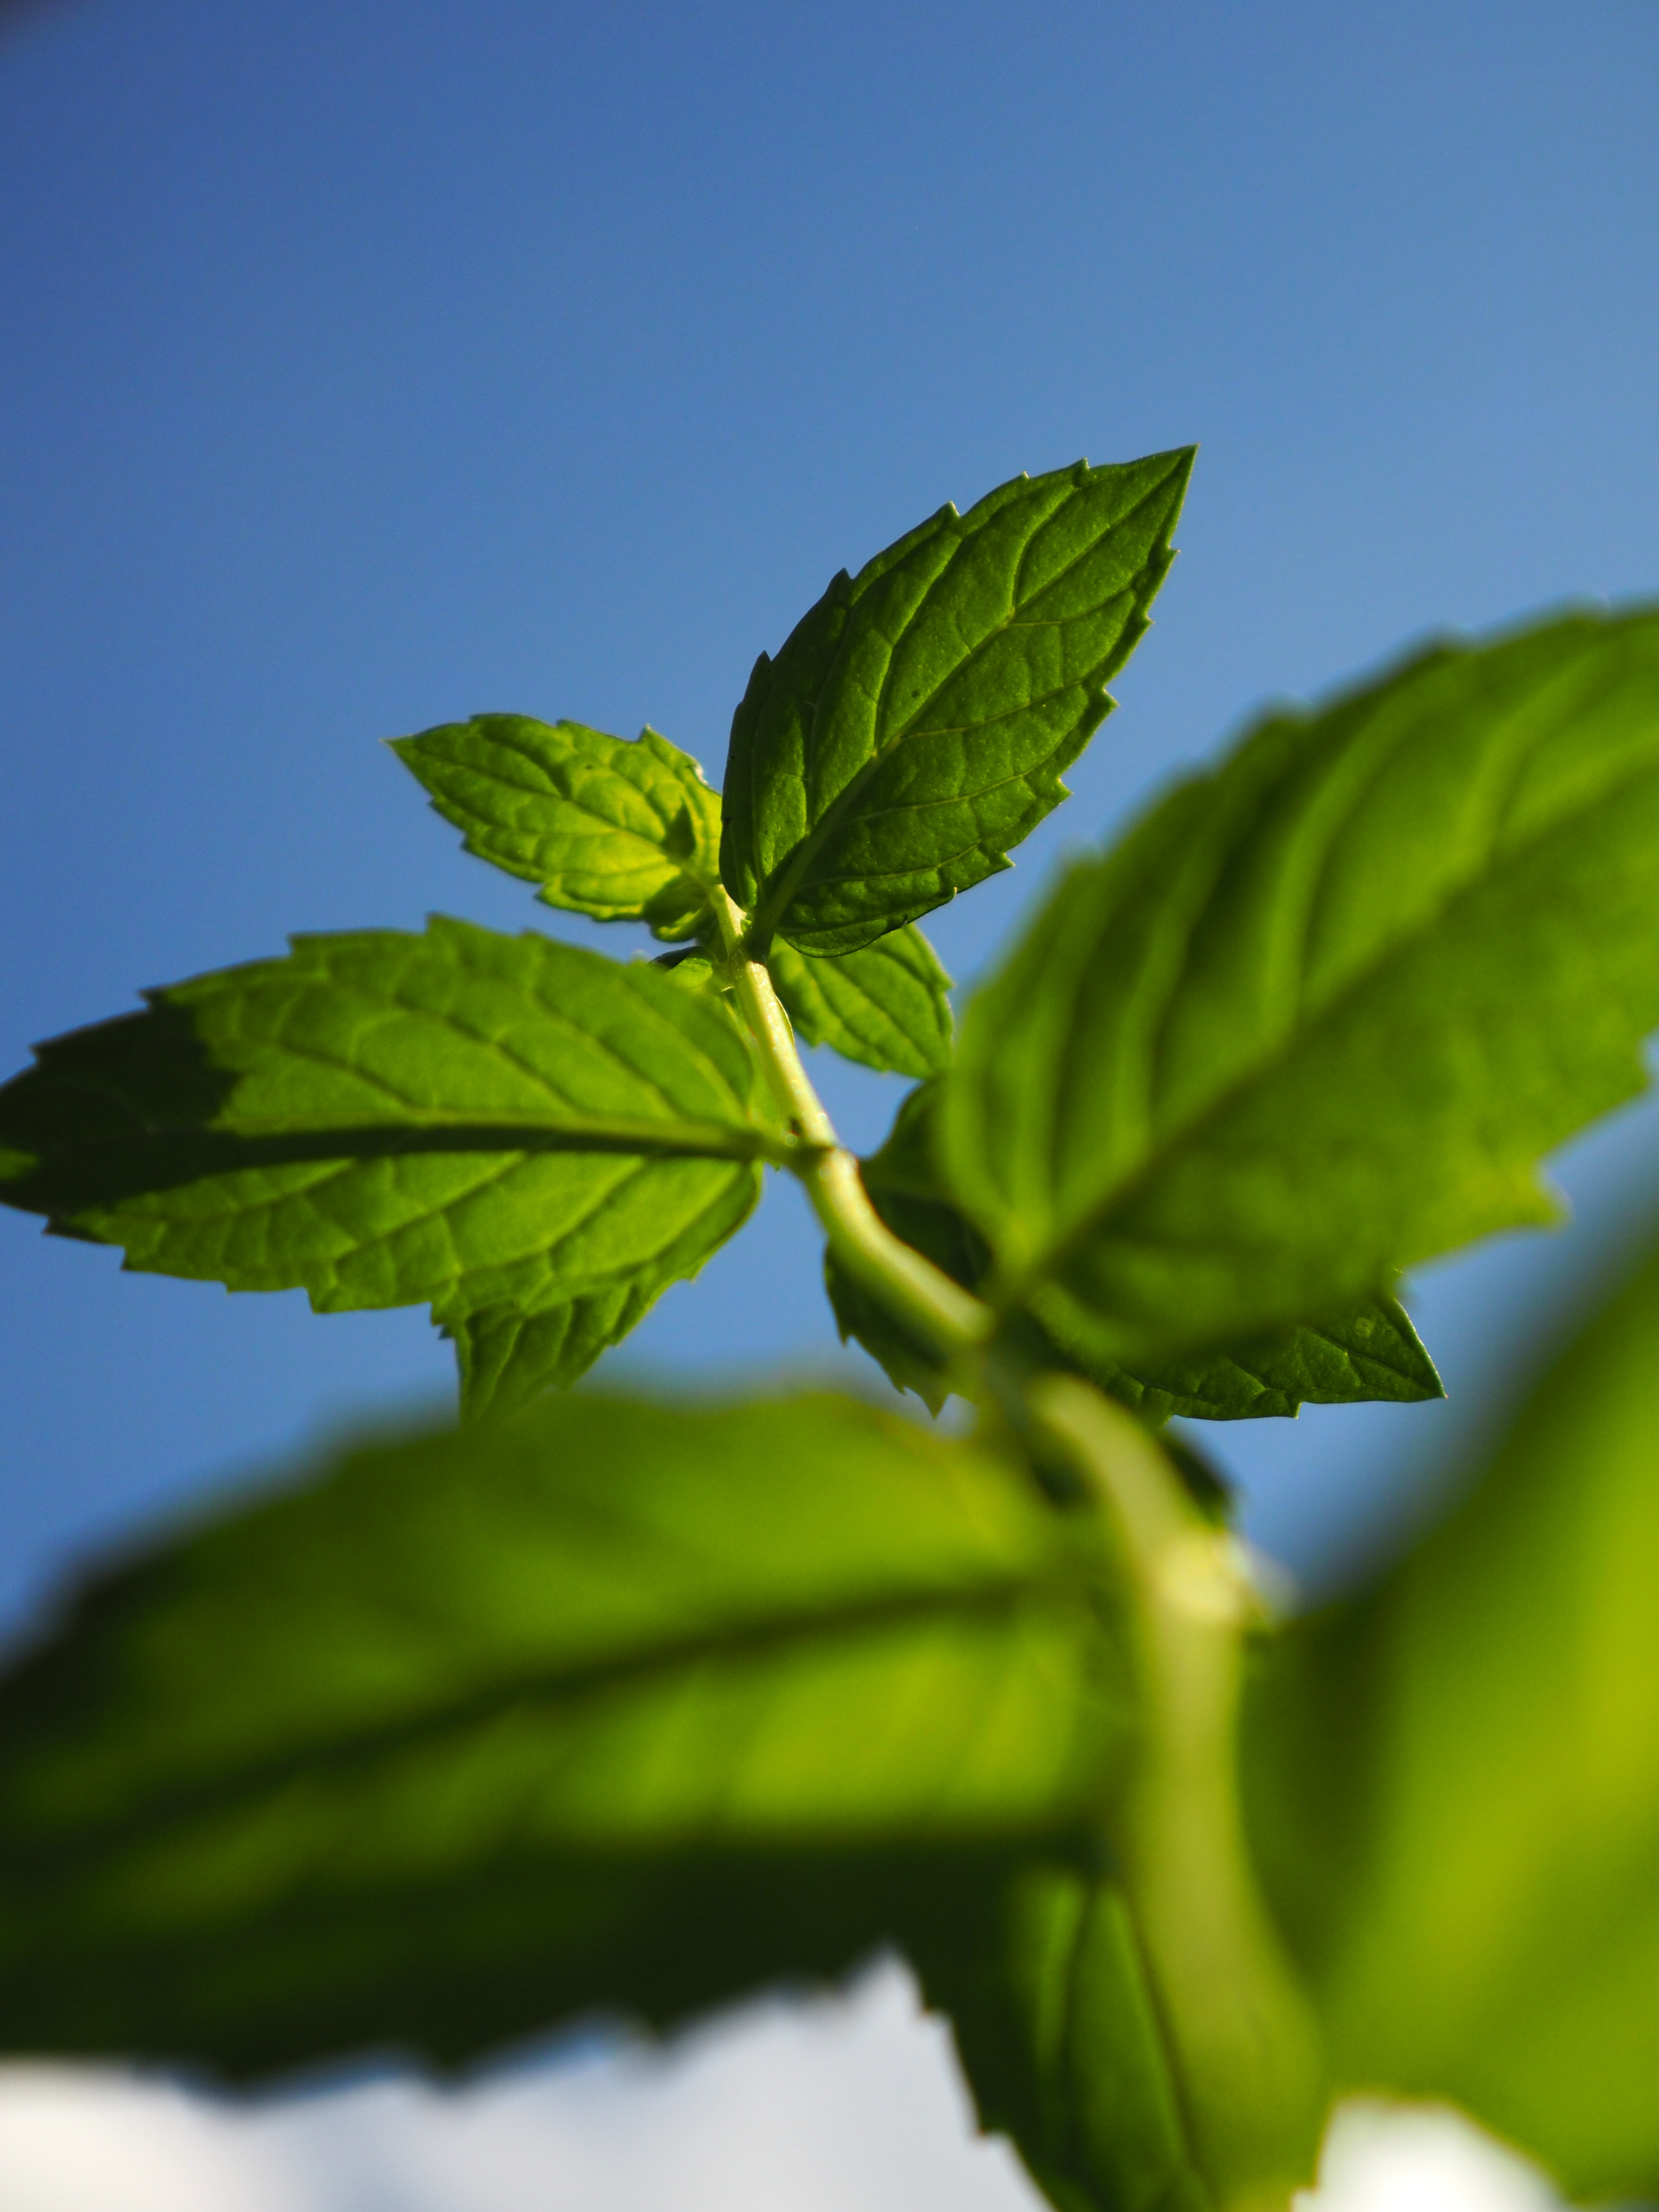
plant, leaf, flower, green, herb, produce, botany, flora, macro photography, flowering plant, plant stem, land plant